Kyōbashi, Tokyo

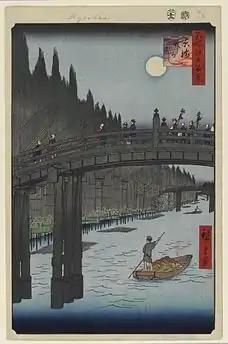
"Bamboo Quay by Kyōbashi Bridge" from the "One Hundred Famous Views of Edo" by Hiroshige - Brooklyn Museum

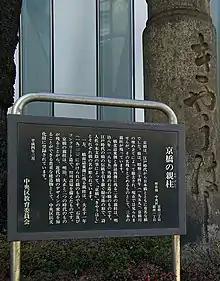
"Kyōbashi no Oyabashira" is a pillar which is the only remnant of the old Kyōbashi (bridge) in Tokyo.

Kyobashi, together with Nihonbashi and Kanda, is the core of Shitamachi, the original downtown center of Edo-Tokyo, before the rise of newer secondary centers such as Shinjuku and Shibuya.